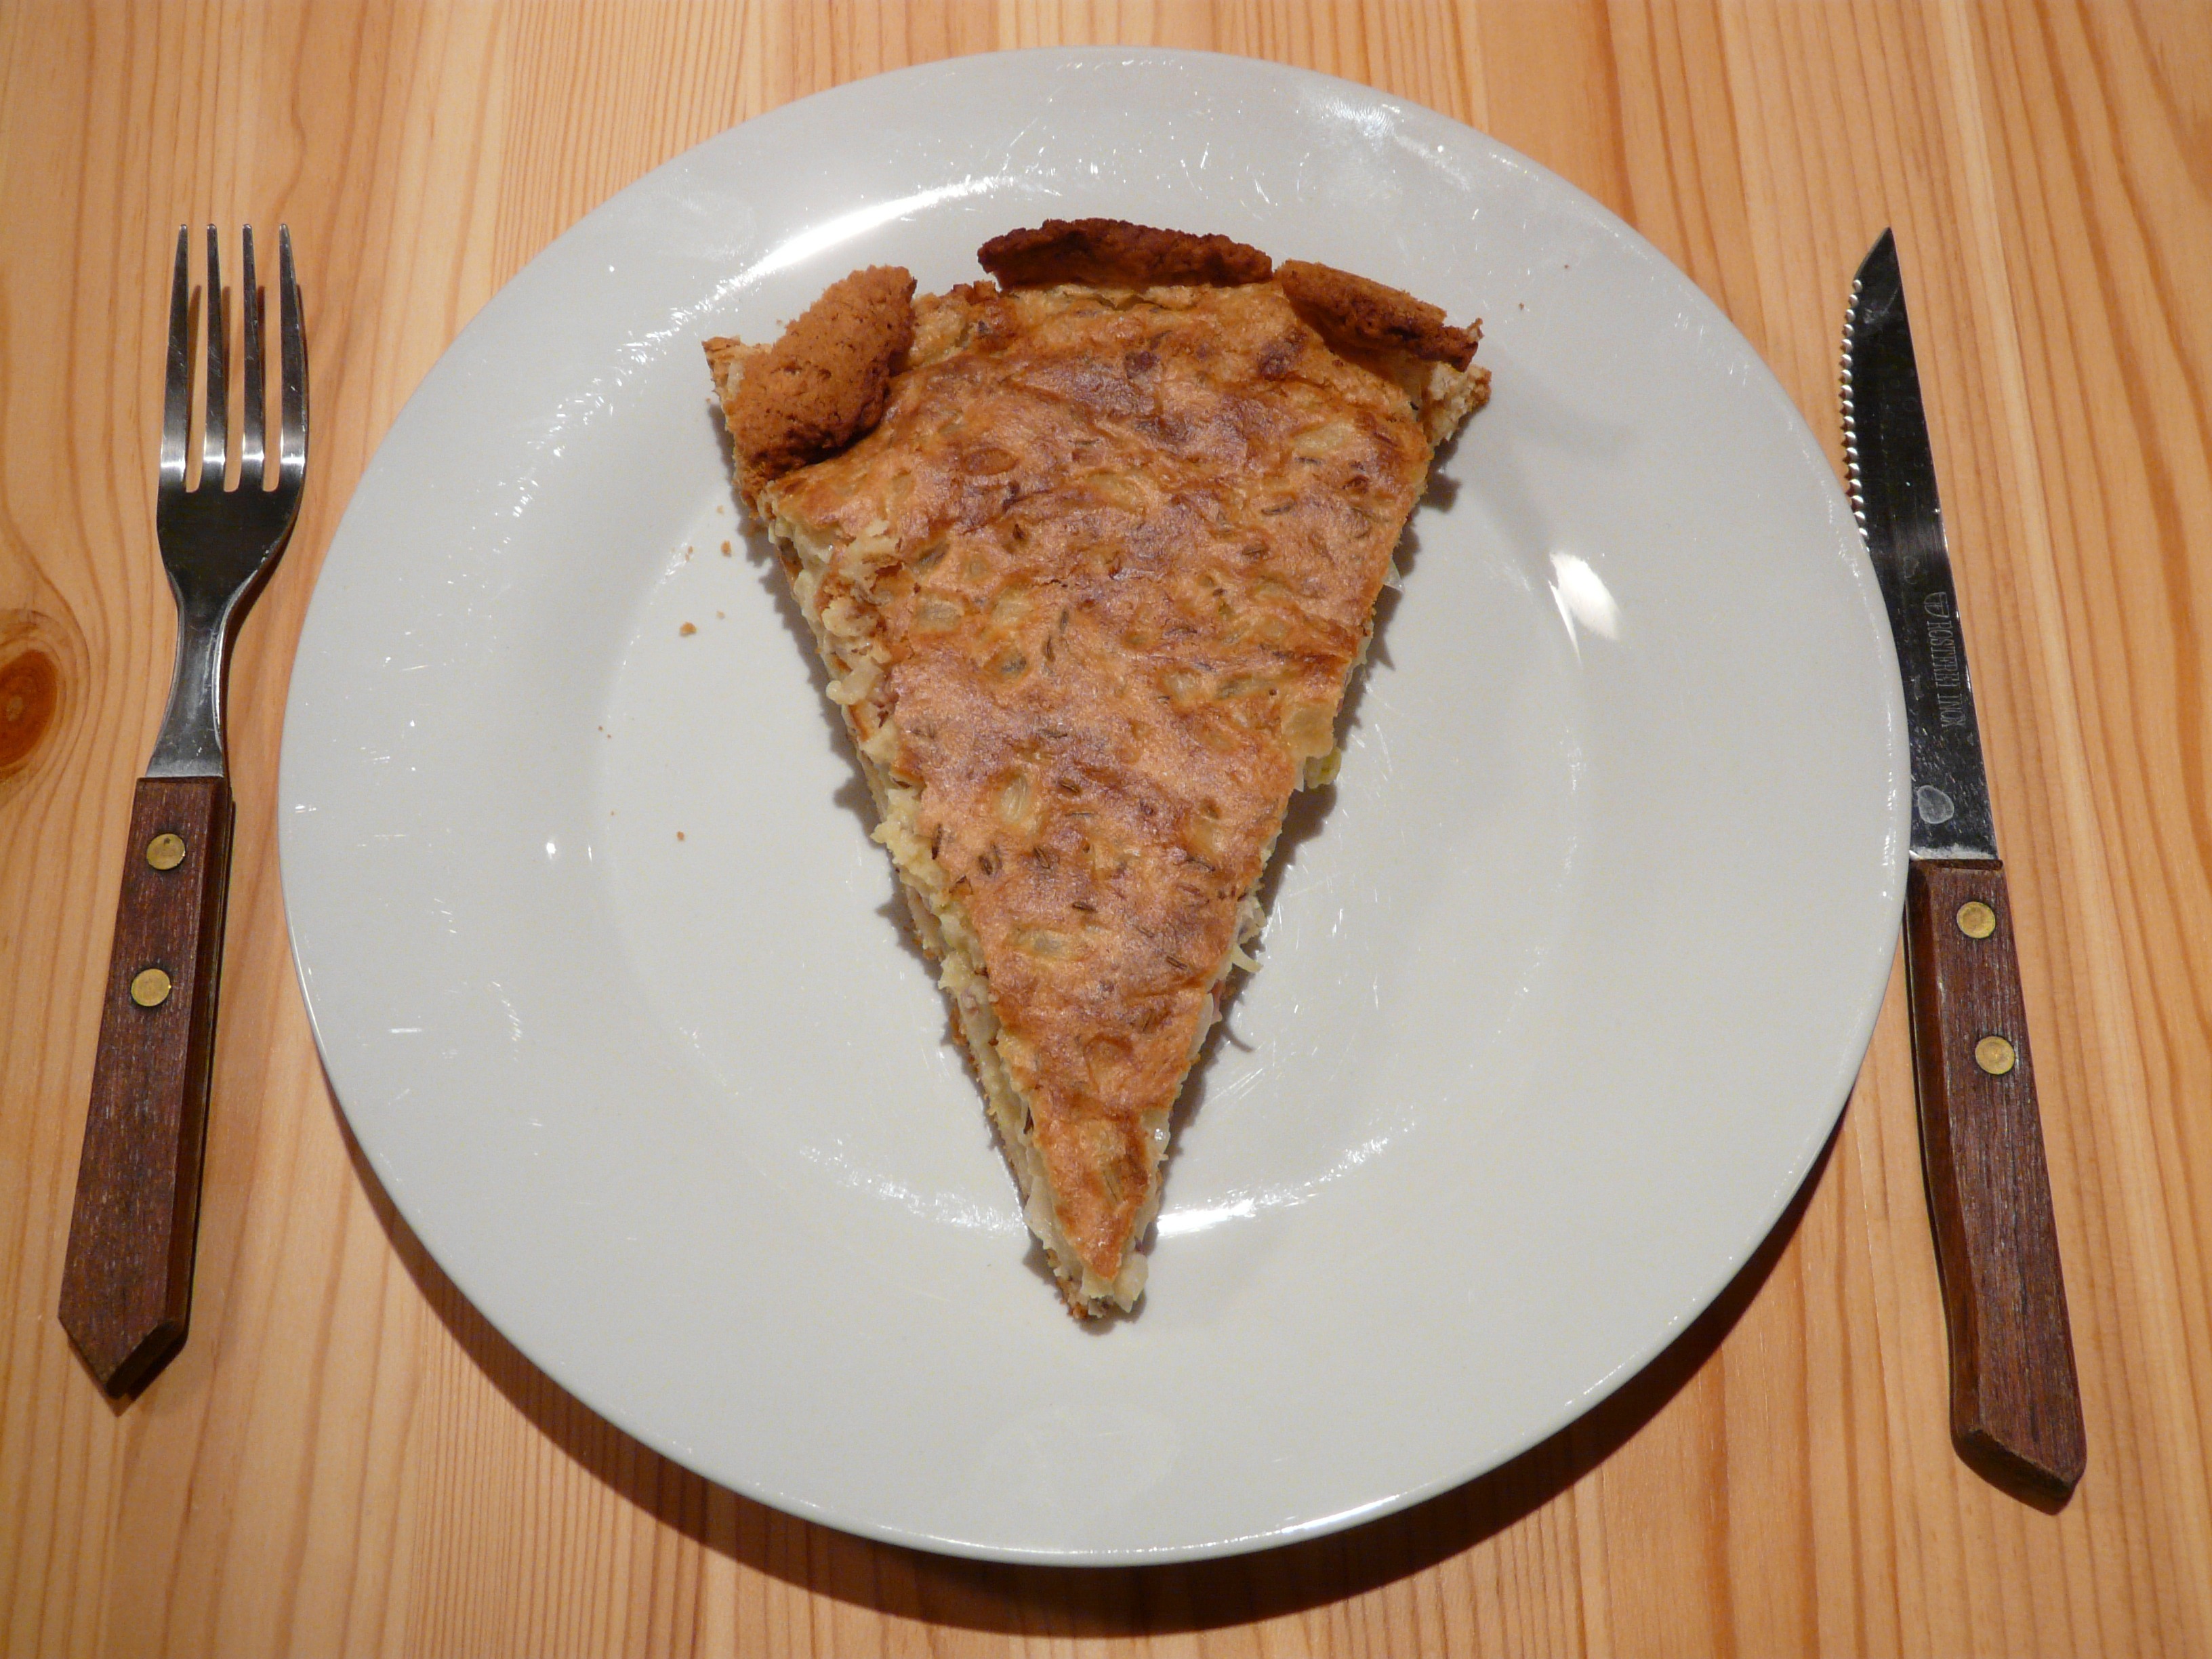
fork, dish, meal, food, produce, plate, breakfast, baking, dessert, cuisine, cake, knife, piece, serve, baked goods, piece of cake, zwiebelkuchen, onion cake piece